Whitrope

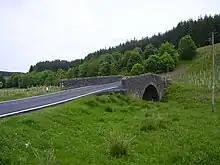
The Whitrope Burn

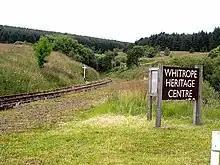
Whitrope Heritage centre.

Whitrope is a densely forested, but sparsely populated area, high in the Southern Upland hills in the south central Scottish Borders in the former county of Roxburghshire.